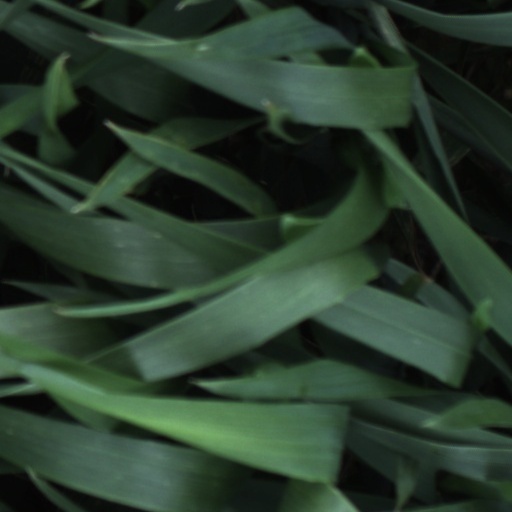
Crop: wheat